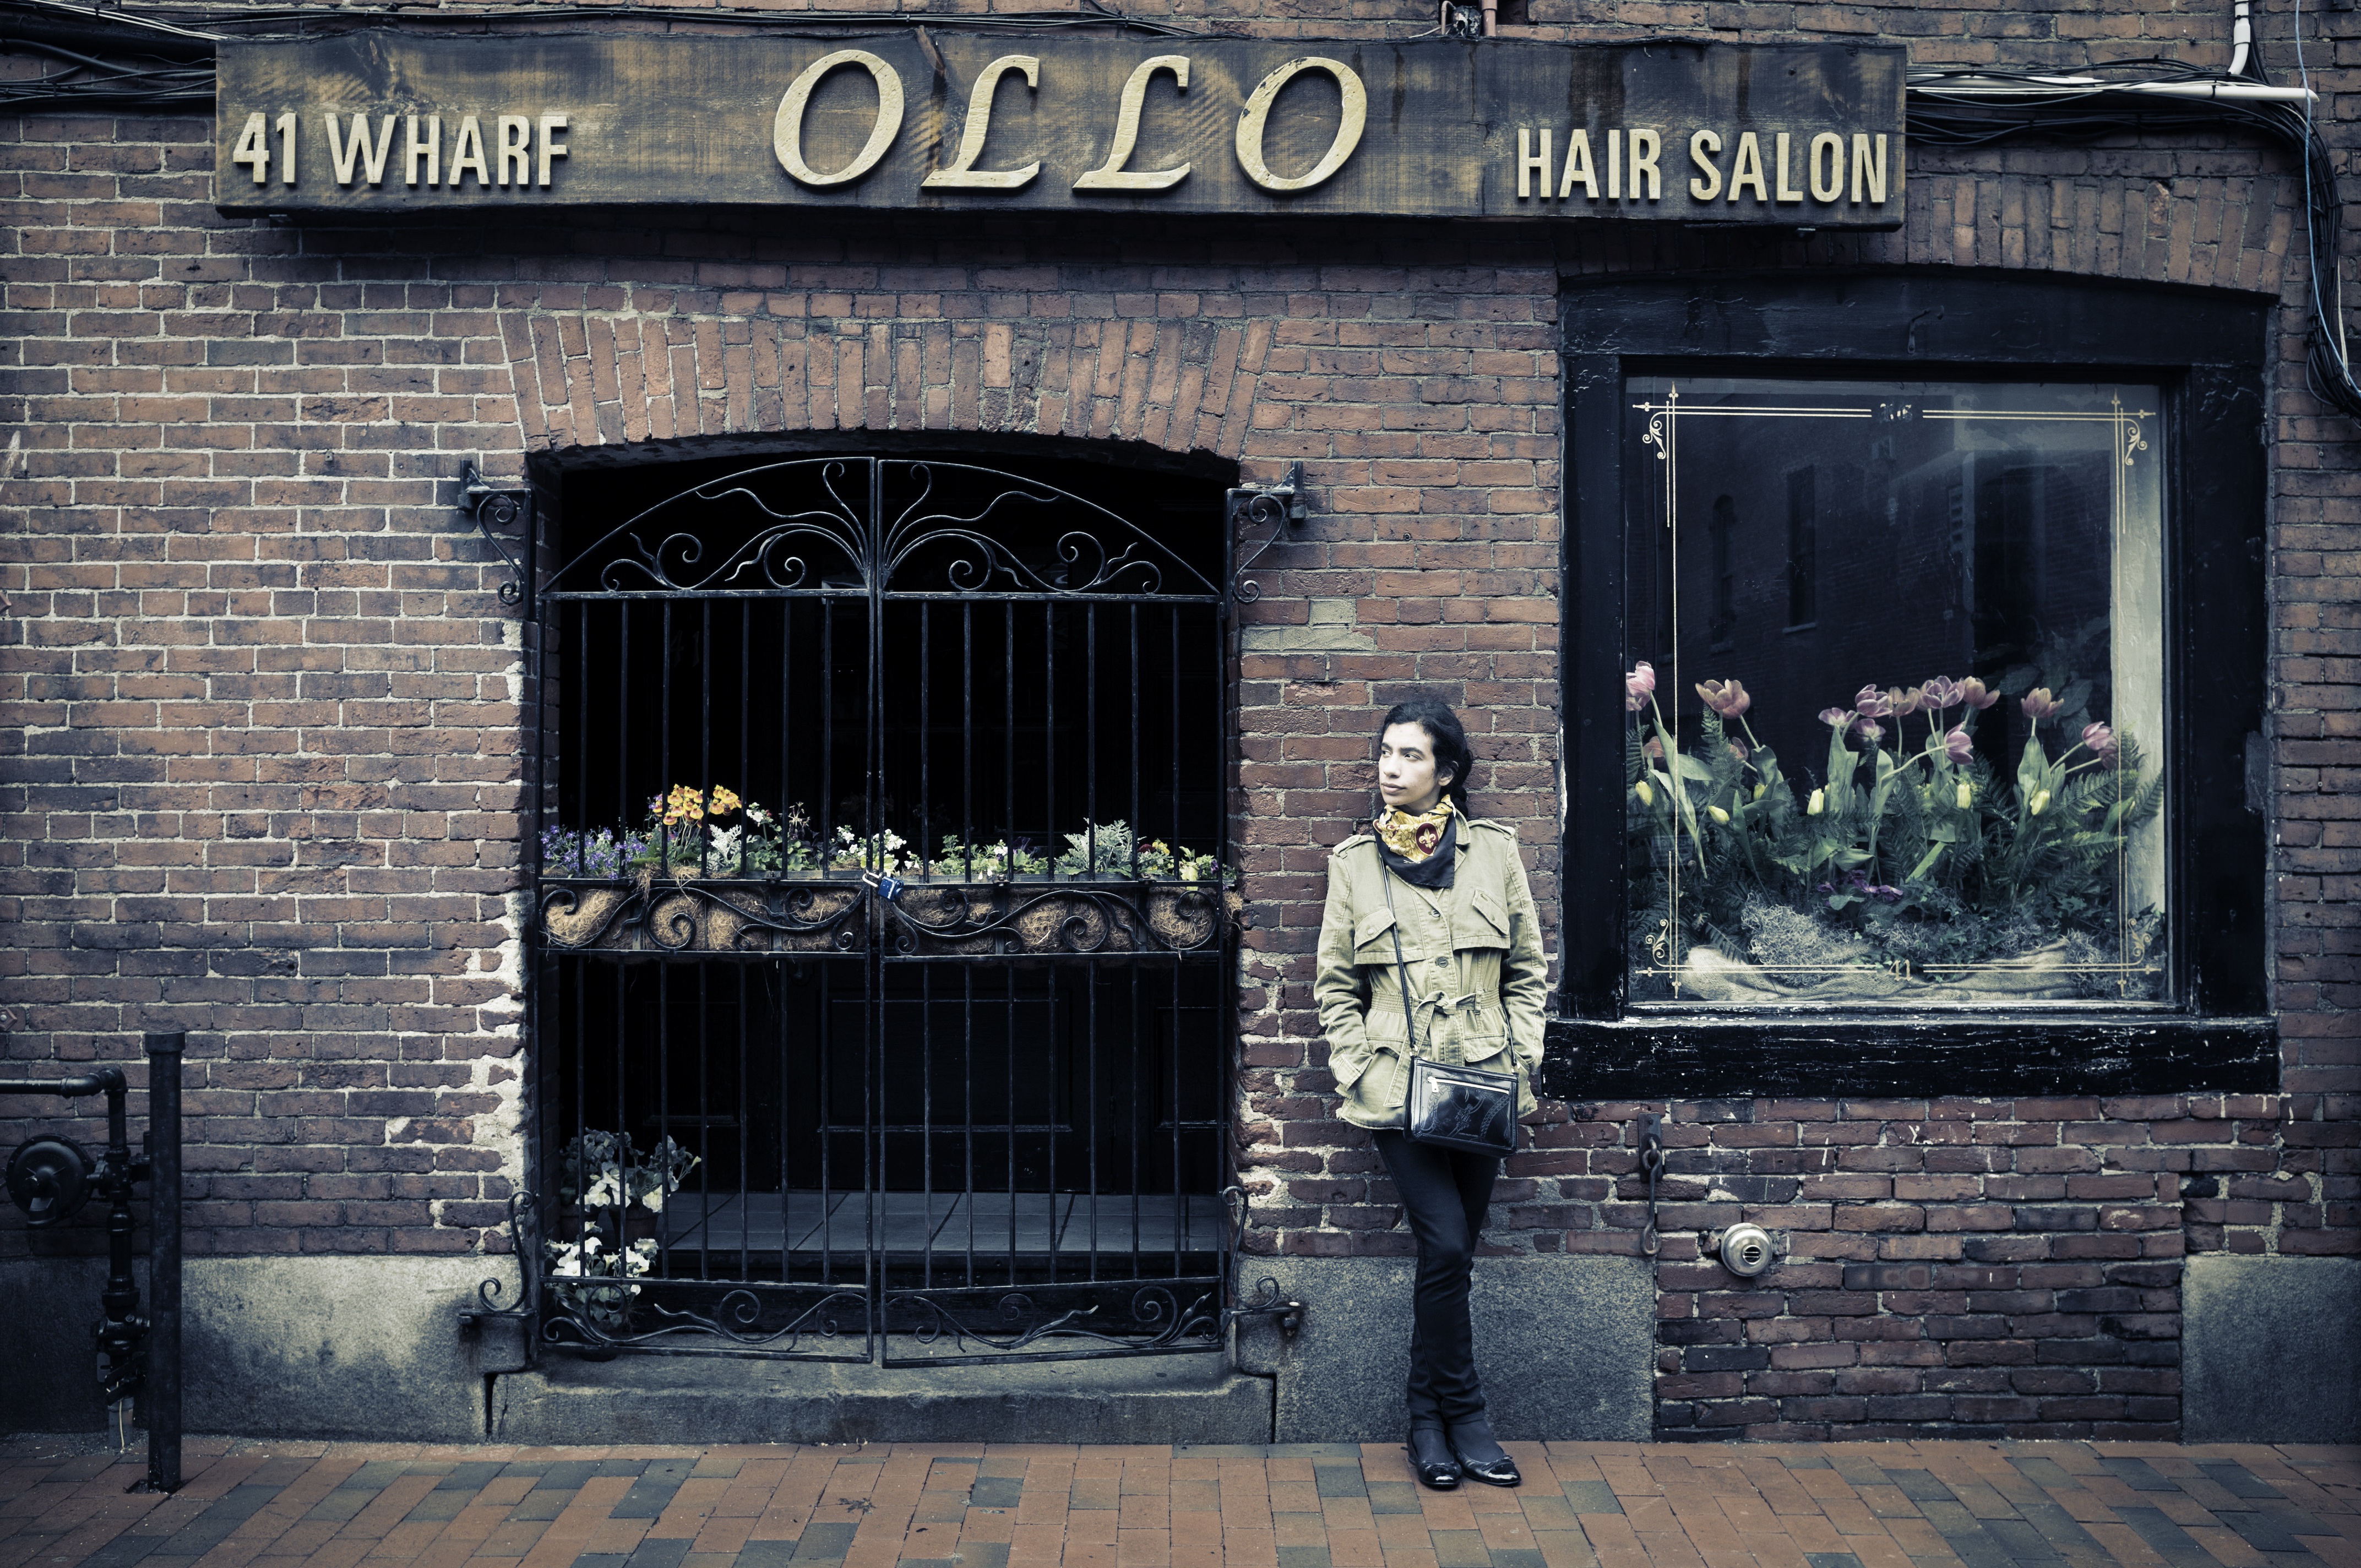
person, people, girl, woman, hair, road, street, house, window, town, building, city, wall, female, waiting, portrait, model, young, facade, fashion, door, outdoors, luxury, infrastructure, latin, expression, sexy, style, iron, attractive, adult, glamour, hispanic, attractive woman, women fashion, woman fashion, women elegant